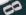
Number: 8